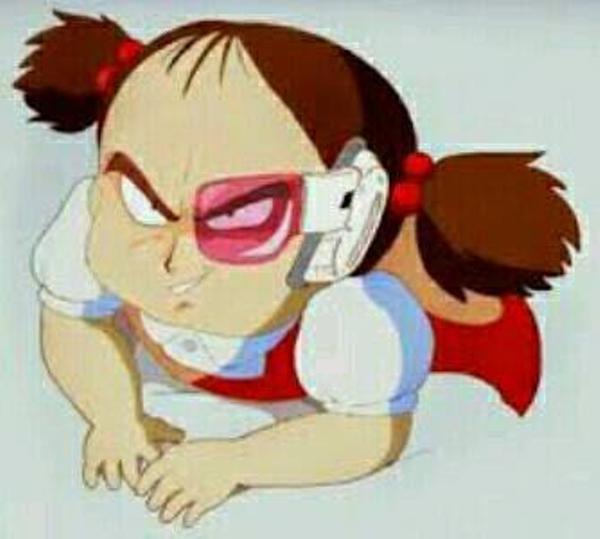
回答: 貴様、トトロットって言うのね